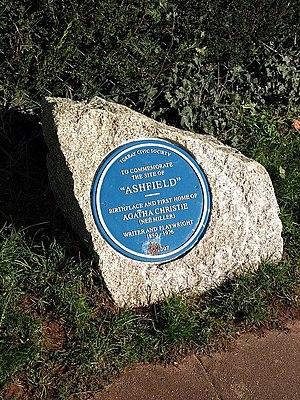
Agatha Christie, née Agatha Mary Clarissa Miller le 15 septembre 1890 à Torquay et morte le 12 janvier 1976 à Wallingford, est une femme de lettres britannique, auteur de nombreux romans policiers. Son nom est associé à celui de ses deux héros : Hercule Poirot, détective professionnel belge, et Miss Marple, détective amateur. On la surnomme « la reine du crime ». En effet, Agatha Christie est l'un des écrivains les plus importants et novateurs du genre policier. Elle a aussi écrit plusieurs romans, dont quelques histoires sentimentales, sous le pseudonyme de Mary Westmacott.